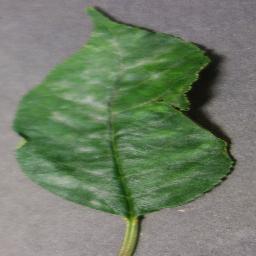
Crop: cherry
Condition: (including_sour)_powdery_mildew